The Experiment

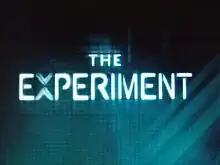
Opening title for the BBC series

The Experiment is a 2002 BBC documentary series in which 15 men are randomly selected to be either "prisoner" or guard, contained in a simulated prison over an eight-day period. Produced by Steve Reicher and Alex Haslam, it presents the findings of what has subsequently become known as the BBC Prison Study. These findings centered around "the social and psychological consequences of putting people in groups of unequal power" and "when people accept inequality and when they challenge it".